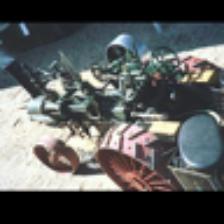
Label: NonHuman